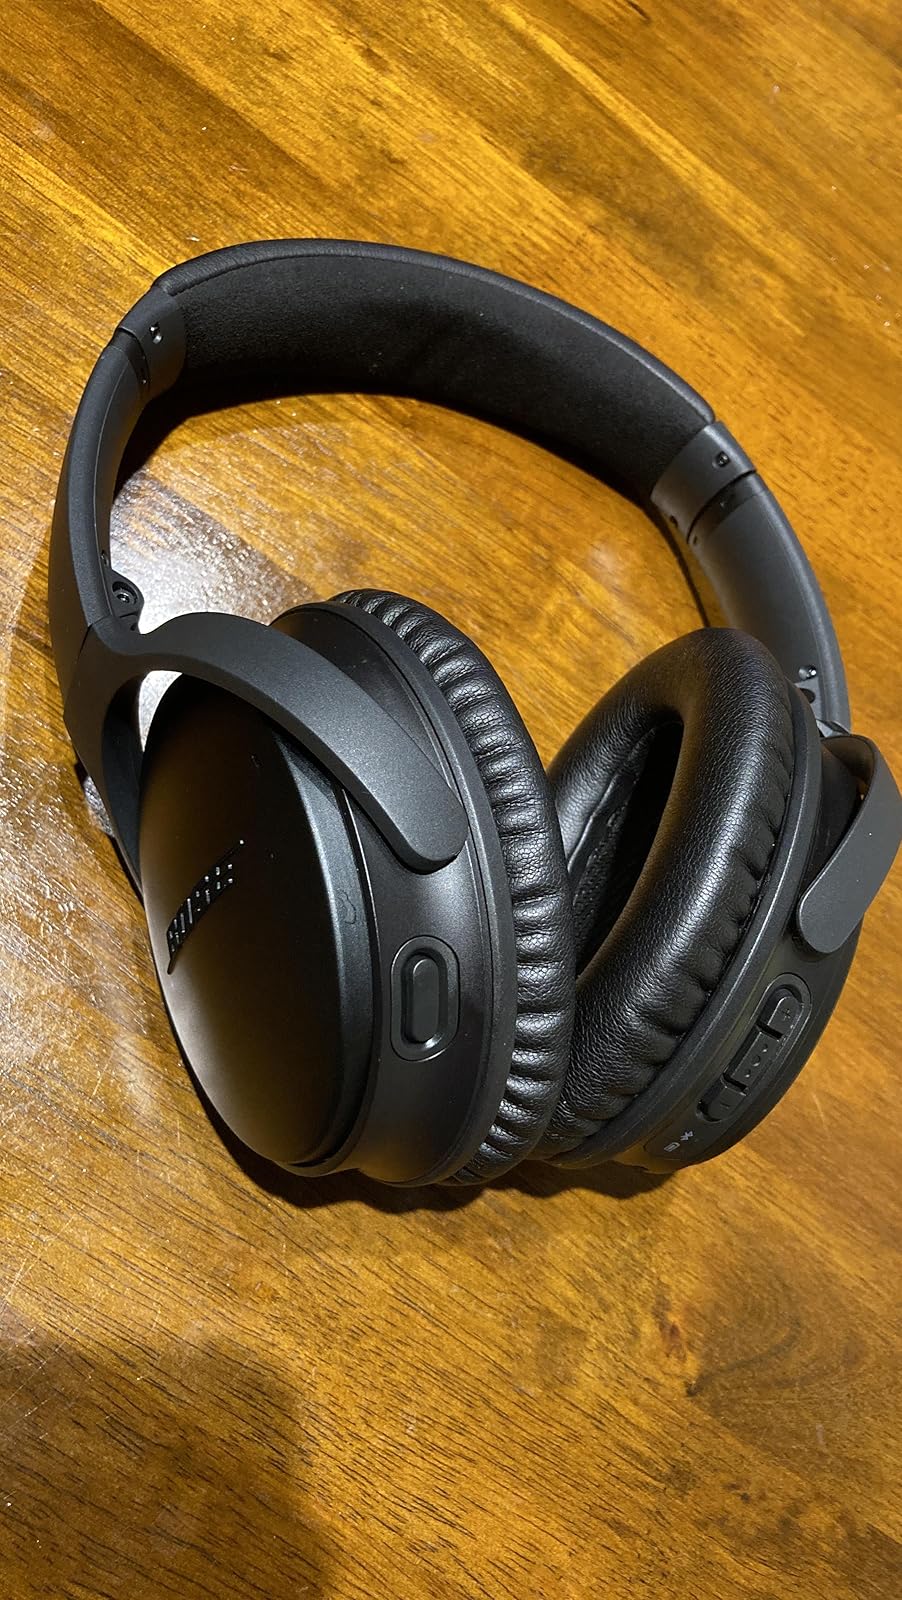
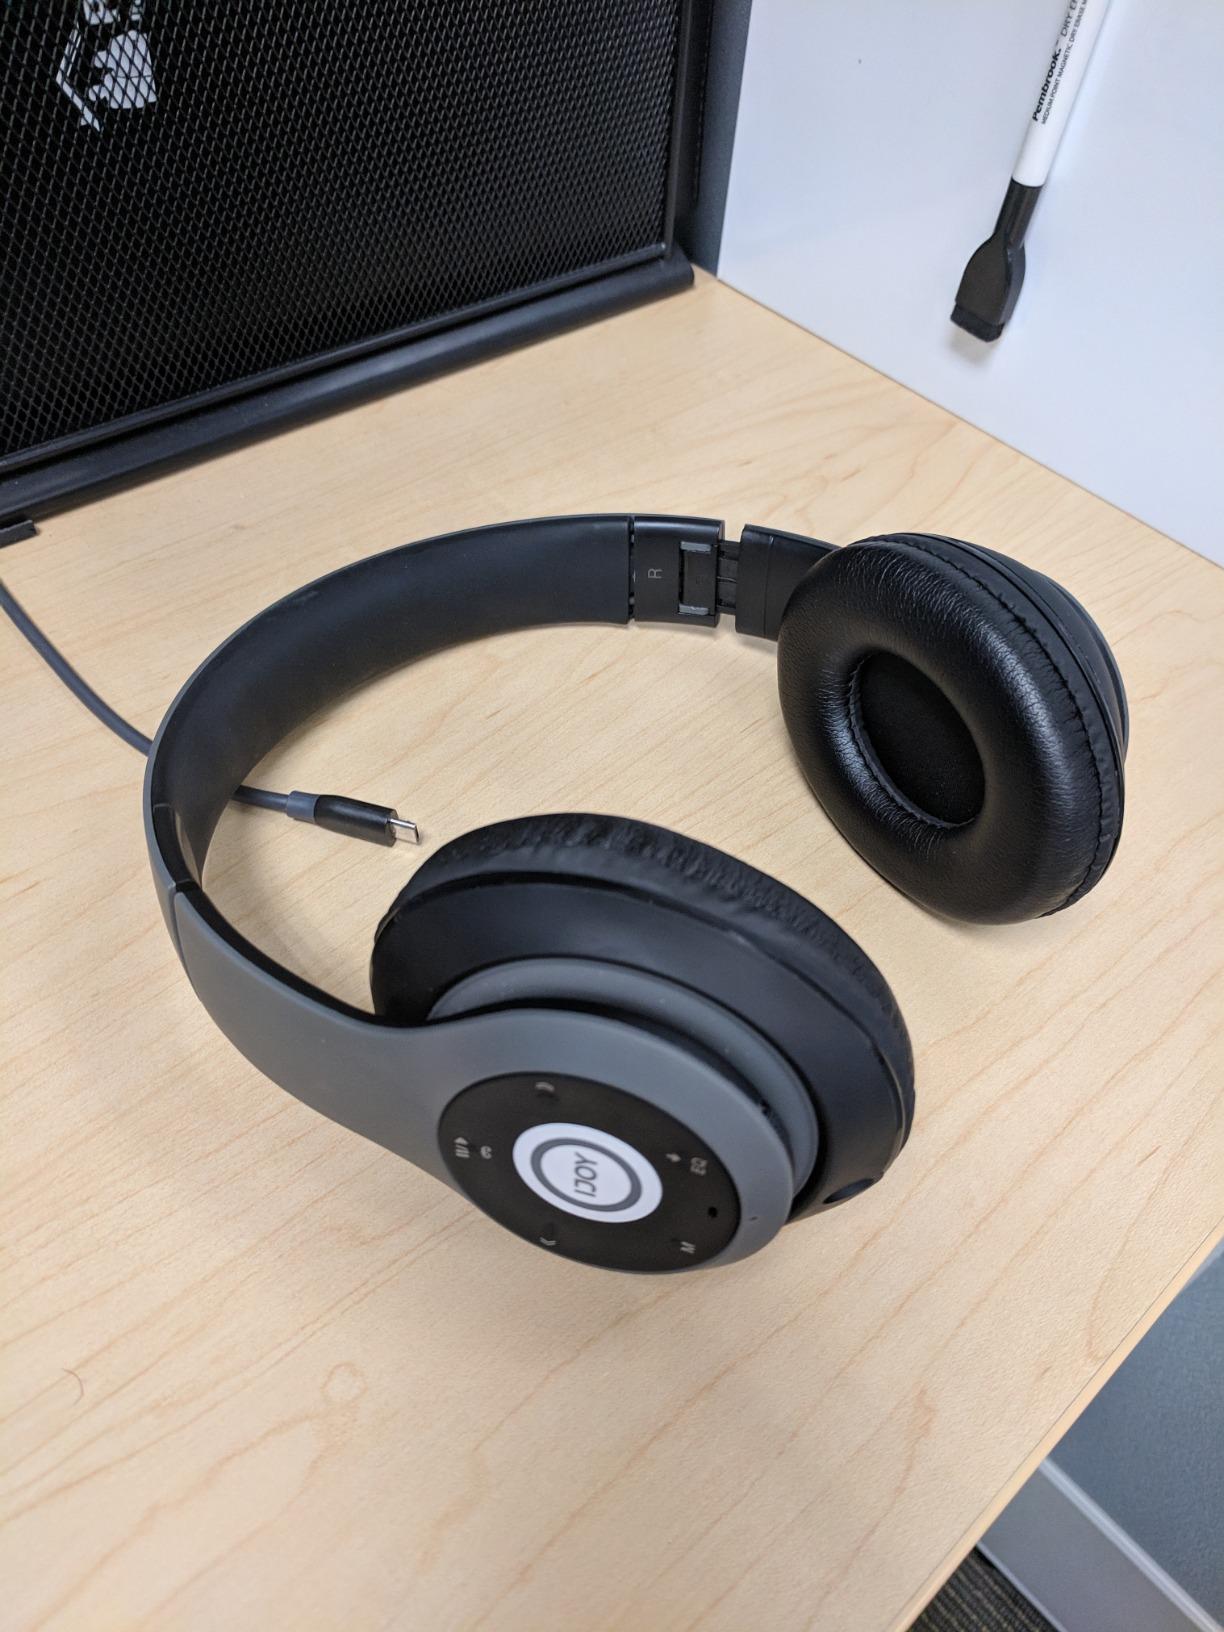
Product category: headphones
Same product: no